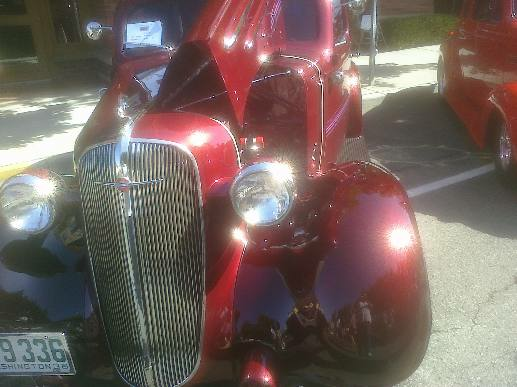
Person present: No